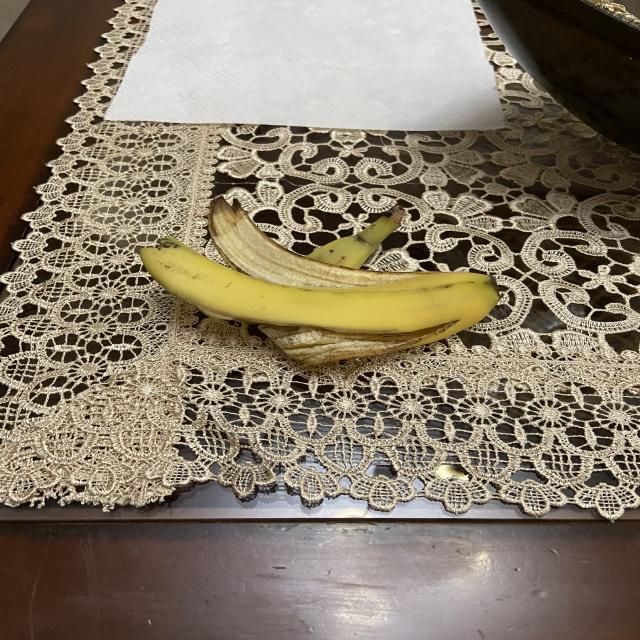
Label: bananas